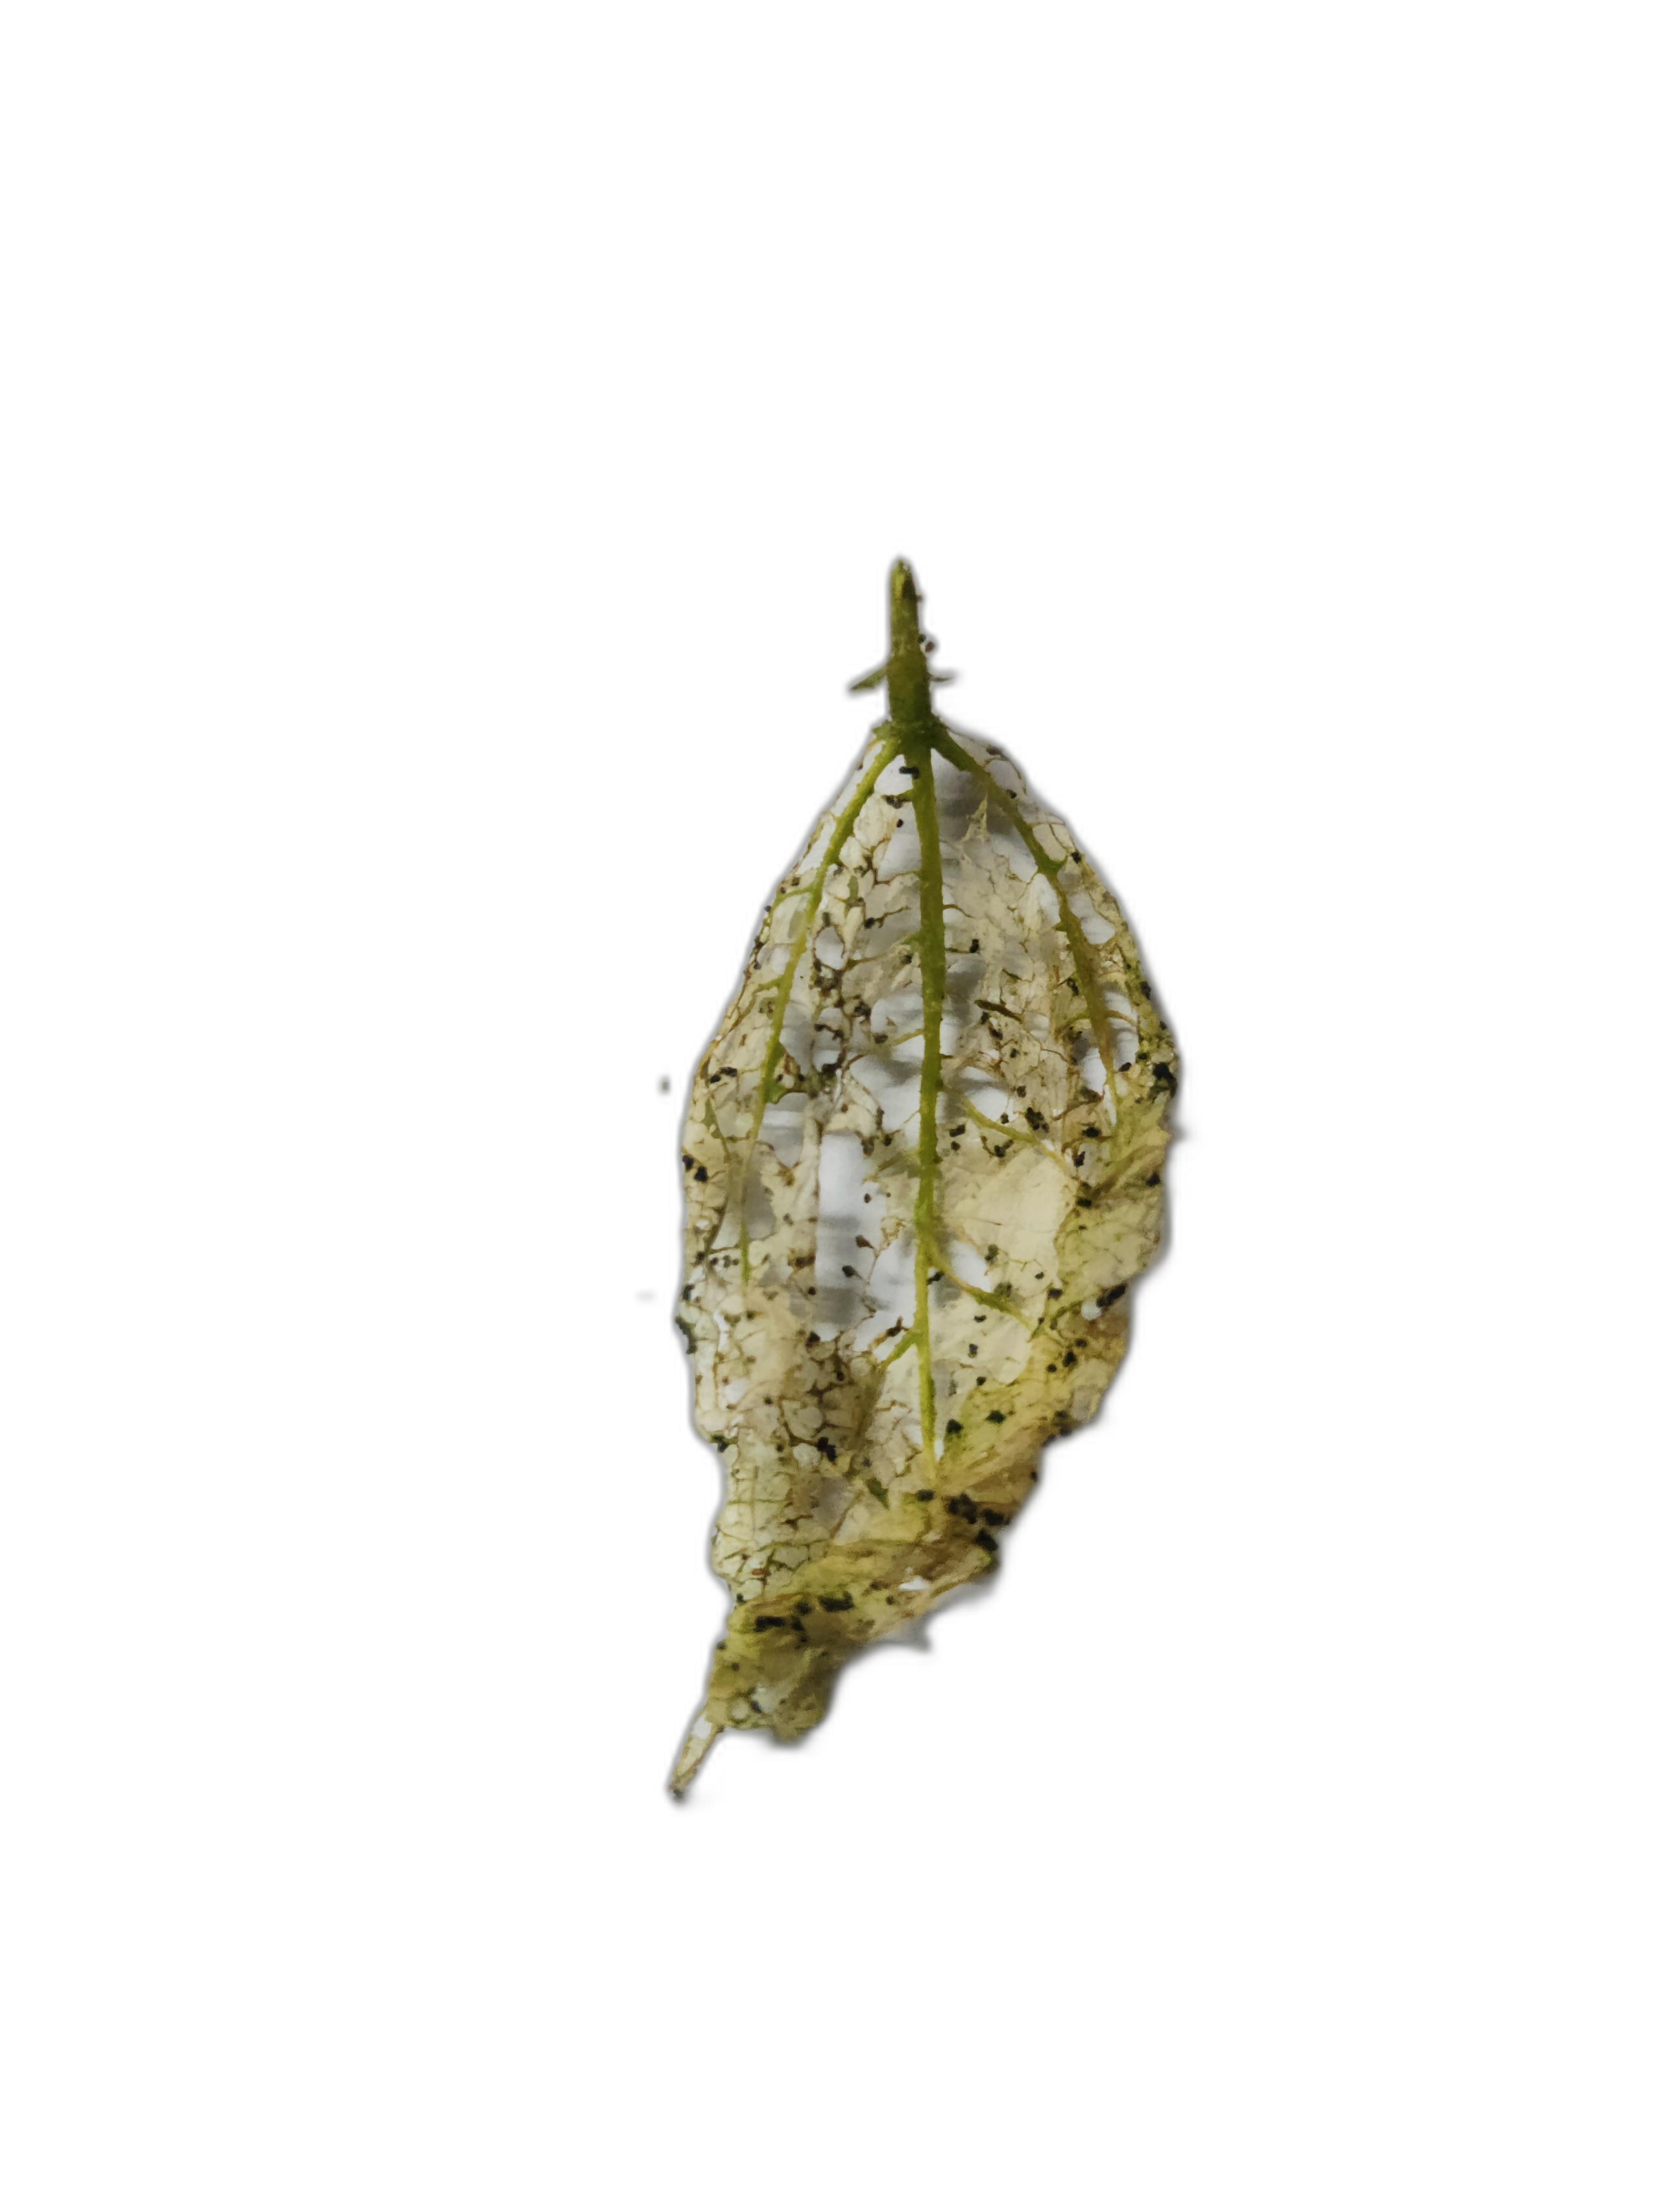
Label: Insect